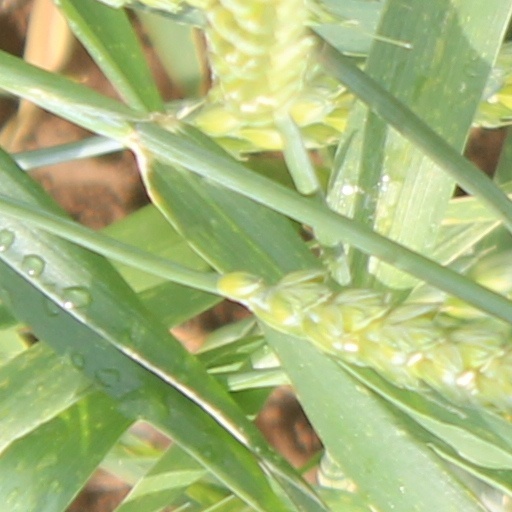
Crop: wheat